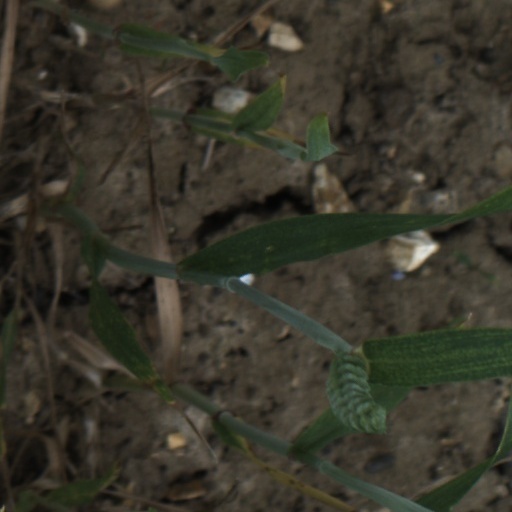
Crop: wheat